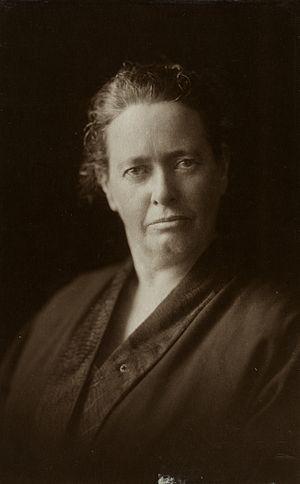
Margaret Windeyer, née le 24 novembre 1866 à Sydney, et morte le 11 août 1939 à Darlinghurst, était une féministe et bibliothécaire australienne.